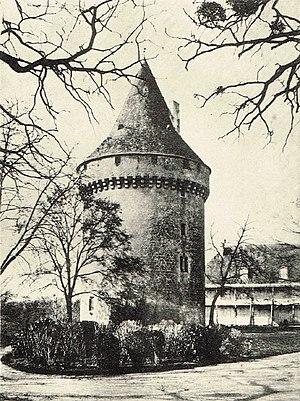
Tour de Melzéart
Pierre Frotier, baron de Preuilly, seigneur de Saint-Faziol en Pouffonds, Melzéart en Paizay-le-Tort et de Miserit en Chail, baron de Preuilly et du Blanc, était écuyer du roi Charles VI en 1418, grand maître de l'écurie du roi Charles VII en 1422, puis sénéchal du Poitou en 1424. Éloigné de la Cour en 1425, il est rétabli en 1444 en tant que chambellan et confident du roi Charles VII. Le 10 novembre 1449, il commande le défilé de la Libération de Rouen contre les Anglais, à la tête de 600 hommes d'armes, sous l'autorité du roi.